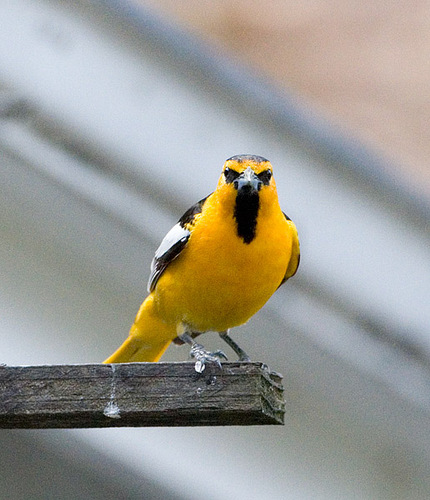
medium bird with goldenrod body, with the exeception of his wings which are black and white, and black stripe on its throat.
a colorful yellow bird with black wings with white coverts, black throat, and black crown.
this is a yellow bird with white wings and a black throat.
a small sized bird that has tones of yellow and a black chest and facial marking
this small yellow bird has a black throat and cheek patches with white covertsa bright yellow bird with a bold black stripe and white accents on the wings.
this bird has wings that are black and white and has a yellow bellya yellow bird with a black sport on its breast.
this bird has a black splotch under its beak and a yellow underside.
a bird with yellow belly,breast and black throat, black and white wingbars and the bill is short and curved
Species: Hooded Oriole